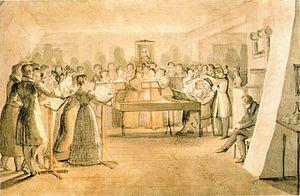
Anton Friedrich Justus Thibaut est un juriste allemand et historien du droit, qui a contribué également à la redécouverte de la musique ancienne.